THX

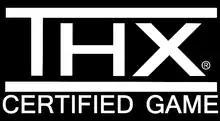
THX Certified Game logo is commonly used on THX-certified video games.

THX has created a certification process for additional products including home audio, home theater, video, and automotive sound components and products. THX certification extends to home audio receivers, speakers, desktop systems, soundbars, acoustic materials, microphones, and HDMI cables.